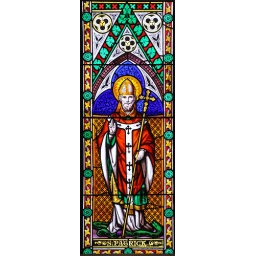
This stained glass is part of the main window in St Michaels Church Ballinasloe